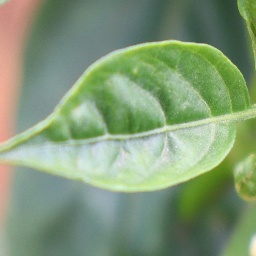
Label: mites_and_trips